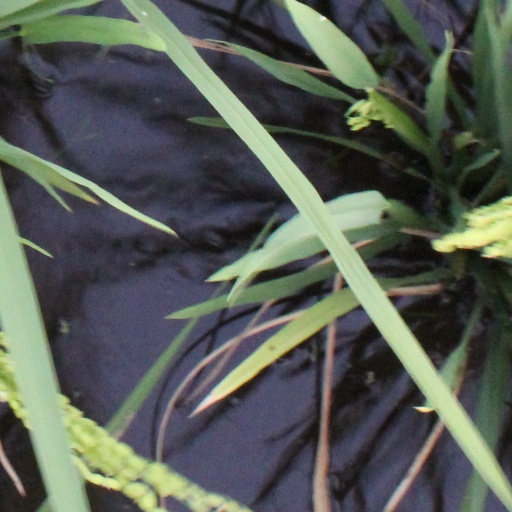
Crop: rice